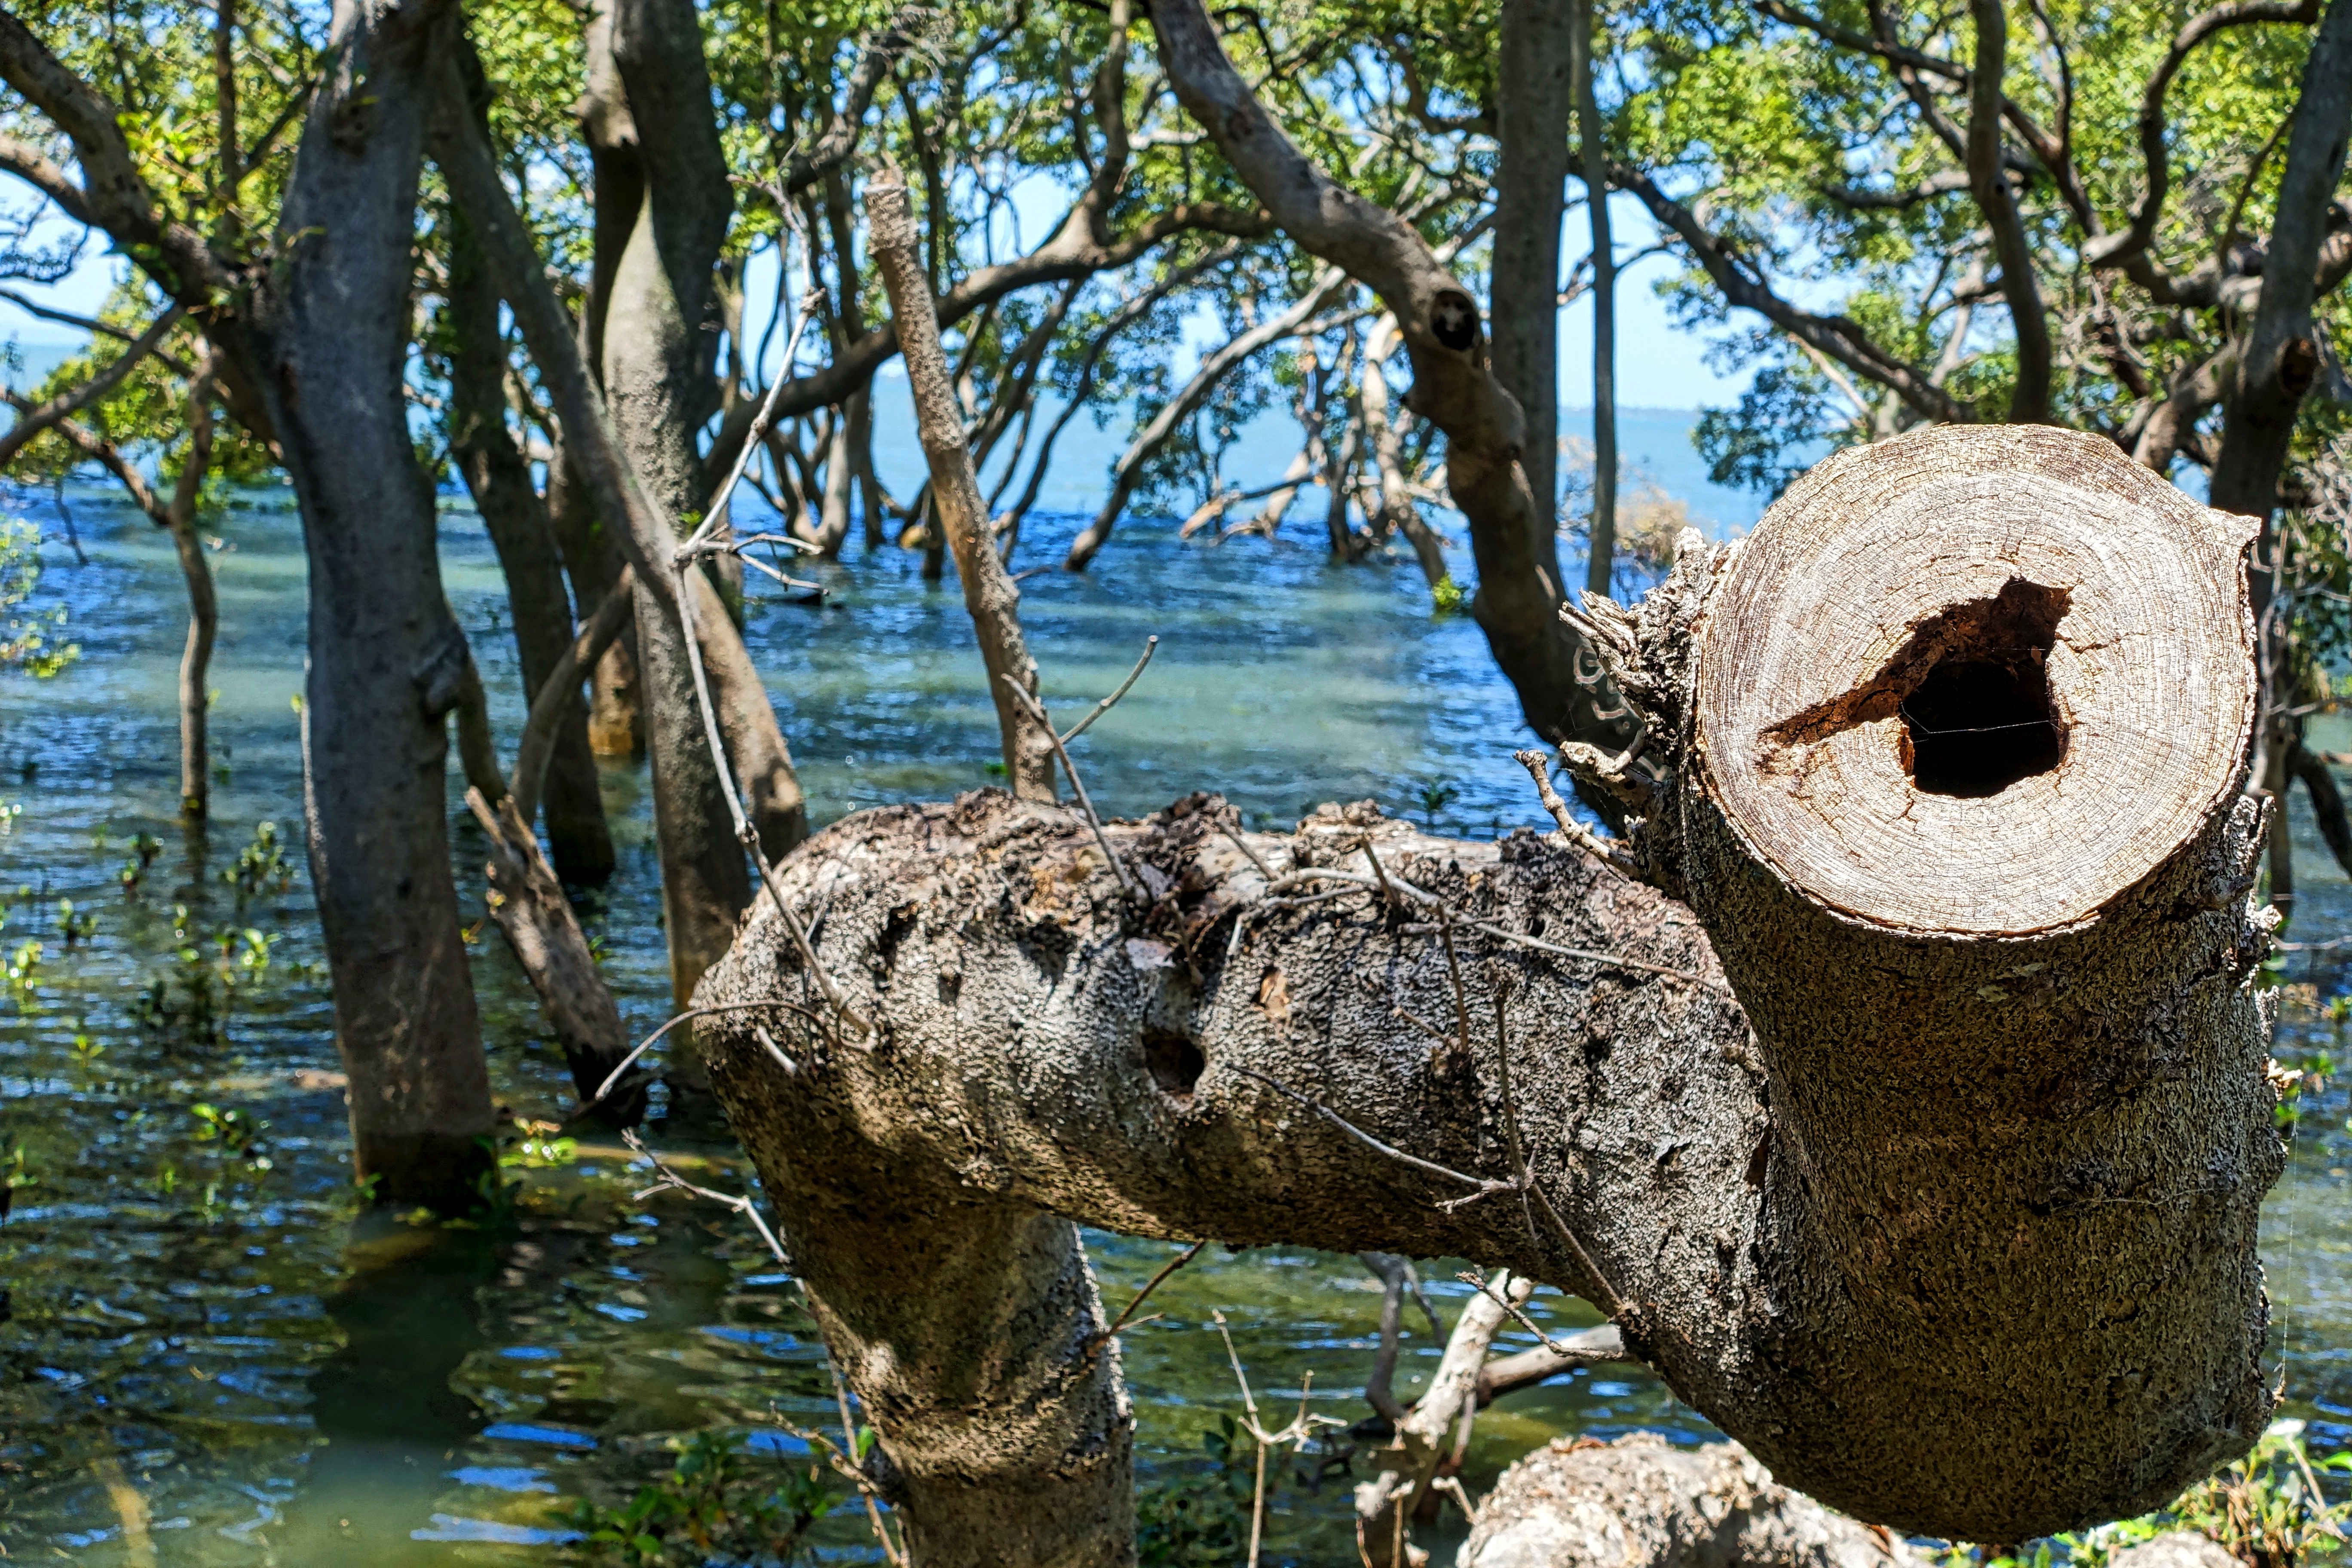
tree, nature, forest, outdoor, wetlands, branch, plant, wood, flower, trunk, environment, jungle, sculpture, conservation, woodland, habitat, woody plant